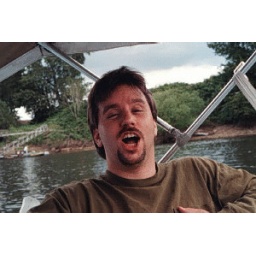
on the river in my father's new boat